Thunderbolt (DC Comics)

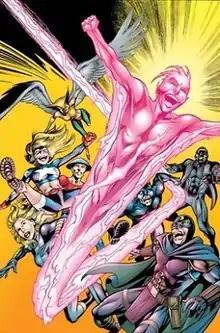
Thunderbolt as depicted in "JSA" #21 (April 2001). Art by Alan Davis.

The Thunderbolt (Yz) is a fictional character appearing in comics published by DC Comics and the name of other fictional genie variants within the 5th Dimension as well. Yz was originally portrayed as a genie-like character who hosts Johnny Thunder and then later Jakeem Thunder. He also appeared as an original and ordinary member of the Justice Society of America.